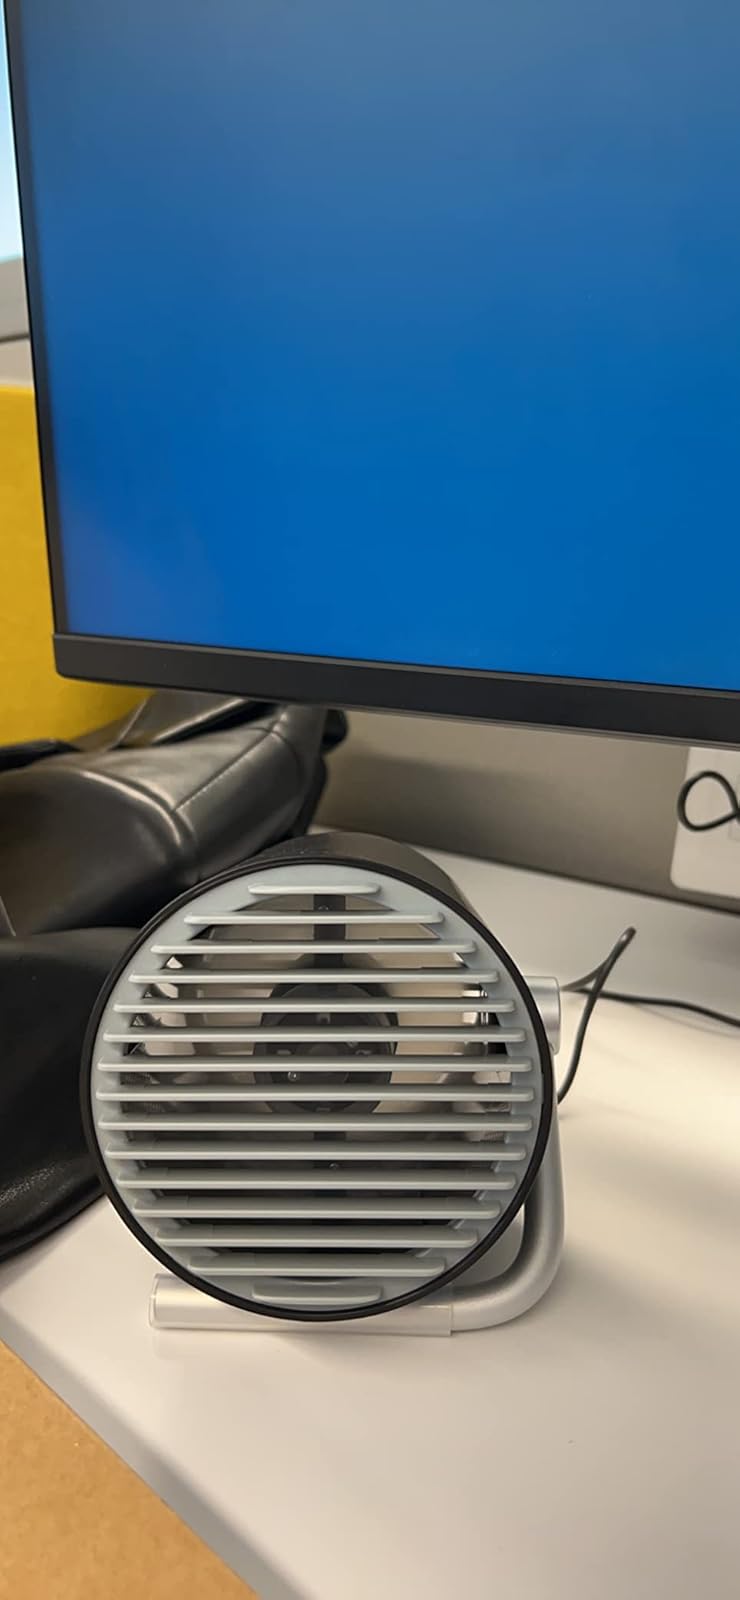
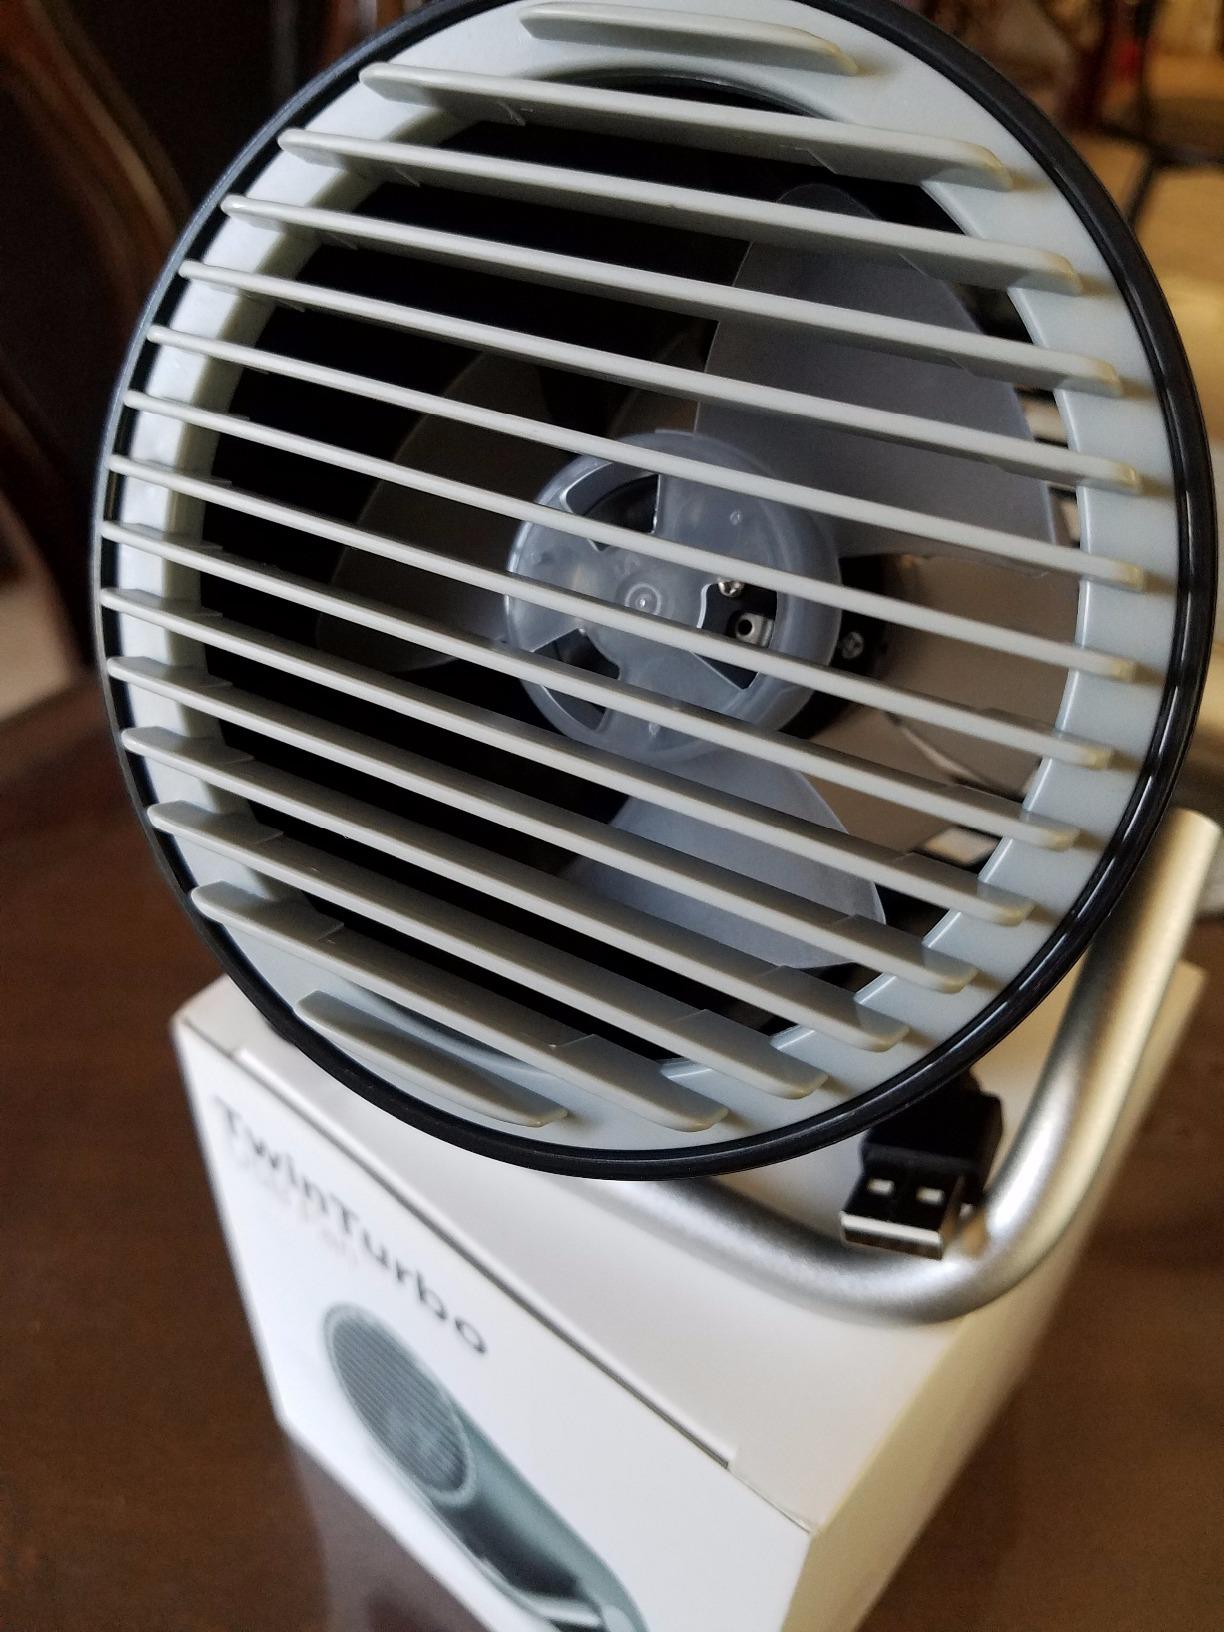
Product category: fan
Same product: yes